Darling Lili

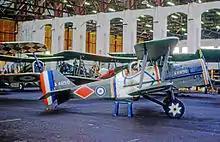
Slingsby Aircraft-built SE.5A scale replica during filming in Ireland in 1967

"Darling Lili" made use of Lynn Garrison’s aviation facility at Weston Aerodrome in Leixlip, Ireland. This collection of World War I replica fighter aircraft, facilities and support equipment was originally put together in support of 20th Century Fox’s 1966 film "The Blue Max". The aerial fleet included a Caudron 277, two Fokker DR 1s, three Fokker D VIIs, two Se 5as and two Pfalz D IIIs (all full-scale replicas). In addition, the studio contracted with Slingsby Aircraft Ltd to build six 7/8th scale SE 5s (the "Mini SE 5"). The Paramount production utilized the assembled aircraft for thousands of flying hours and accumulated hundreds of hours of aerial footage. Pilots were drawn from the Irish Air Corps and civilian circles. Charles Boddington and Derek Piggott did many of the more spectacular stunts.